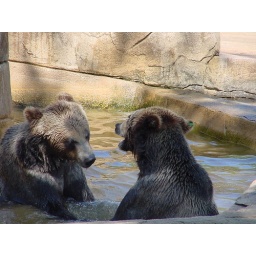
in the water are the grizzly bears